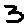
Label: 3